LGBTQ rights in the District of Columbia

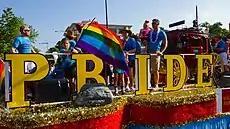
Capital Pride is held annually in June.

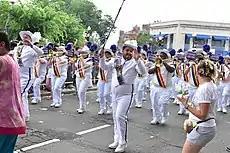
Participants at the 2018 parade

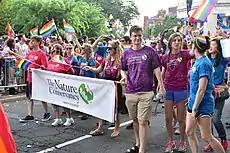
Participants at the 2018 parade

In the D.C. Human Rights Act, sexual identity and gender identity and expression are among its defined protected traits. Discrimination against these traits is illegal in housing, in employment, in public accommodations, and in educational institutions.